History of the Catholic Church in the United States

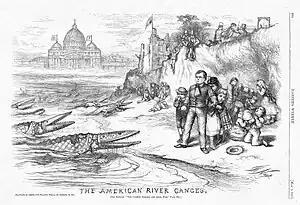
An 1876 editorial cartoon by Thomas Nast showing bishops as crocodiles attacking public schools, with the connivance of Irish Catholic politicians

Some anti-immigrant and Nativism movements, like the Know Nothings have also been anti-Catholic. Anti-Catholicism was led by Protestant ministers who labeled Catholics as un-American "Papists", incapable of free thought without the approval of the Pope, and thus incapable of full republican citizenship. This attitude faded after Catholics proved their citizenship by service in the American Civil War, but occasionally emerged in political contests, especially the presidential elections of 1928 and 1960, when Catholics were nominated by the Democratic Party. Democrats won 65–80% of the Catholic vote in most elections down to 1964, but since then have split about 50–50. Typically, Catholics have taken conservative positions on anti-communism and sexual behavior, and liberal positions on the welfare state.